Lumia imaging apps

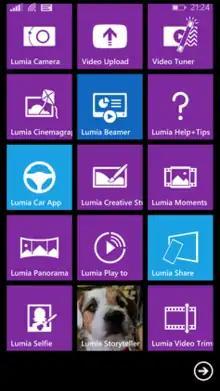
The icons of Lumia branded apps for Windows Phone

Lumia imaging apps are imaging applications by Microsoft Mobile and formerly by Nokia for Lumia devices built on the technology of Scalado (except for Lumia Panorama which was developed earlier by Nokia originally for Symbian and MeeGo devices). The Lumia imaging applications were notably all branded with "Nokia" in front of their names, but after Microsoft acquired Nokia's devices and services business the Nokia branding was superseded with "Lumia", and often updates included nothing but name changes, but for the Lumia Camera this included a new wide range of feature additions. Most of the imaging applications are developed by the Microsoft Lund division. As part of the release of Windows 10 Mobile and the integration of Lumia imaging features into the Windows Camera and Microsoft Photos applications some of these applications stopped working in October 2015.